Robert S. Duncanson

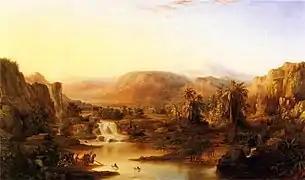
"Land of the Lotus Eaters", 1861

Duncanson's success as an artist is partially attributed to the many abolitionist patrons who supported him. Abolitionist patrons provided him with ample commissions, acquired his paintings, financed his travel to various locations nationally and abroad, and introduced him to other prominent people in the art community. Abolitionists were motivated to support artists like Duncanson because it emphasized the abilities of African Americans to participate in and contribute to mainstream culture. Additionally, abolitionists would often commission works with overtly racial themes in order to further the antislavery cause. Duncanson likely received even more support from abolitionist patrons because he was of mixed race, as reflected in his complexion and facial features, which likely allowed him greater access into the art world than African Americans with darker complexions. There were a number of other African-American artists who shared these advantages due to their light skin, including African-American painter Joshua Johnston -- these "advantages" should be understood in terms of white prejudice against Blacks rather than as indicating that people with some white ancestry were inherently superior artists. The North, particularly cities like Cincinnati with substantial black populations and strong abolitionist presences, was a more advantageous place for African-Americans to pursue fine arts professions. Although Duncanson never explicitly addressed race issues in his work, there is debate among historians on whether or not Duncanson subtly referenced, or alluded to racial problems and racism in the United States. For example, Joseph Ketner II argues that in Duncanson's painting "Garden of Eden" (1852) "paradise with its palm trees might also be the promised land of slave songs." David Lubin also believed that Duncanson's paintings "may have contained hidden allegories on racial themes whose meanings were available only to certain audiences."